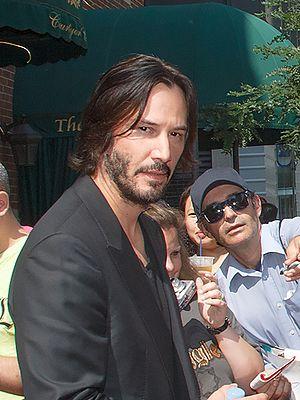
L'Homme du Tai Chi ou Le Maître du Tai-Chi au Québec, est un film d'action et d'arts martiaux américano-chinois réalisé par Keanu Reeves, sorti en 2013. L'acteur signe ici son premier film en tant que réalisateur.